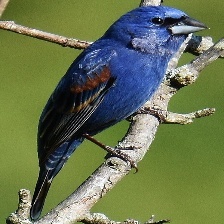
Species: BLUE GROSBEAK
Scientific name: PASSERINA CAERULEA